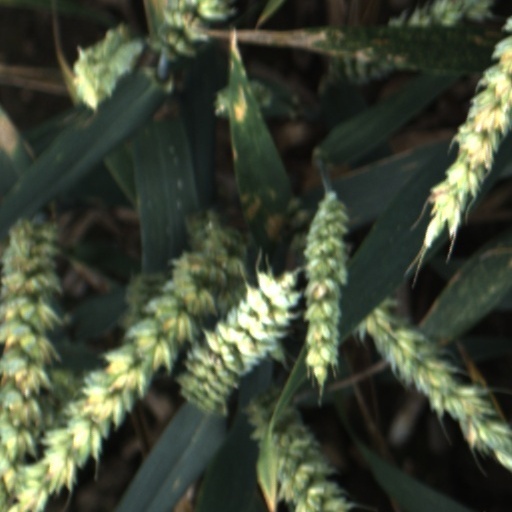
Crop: wheat